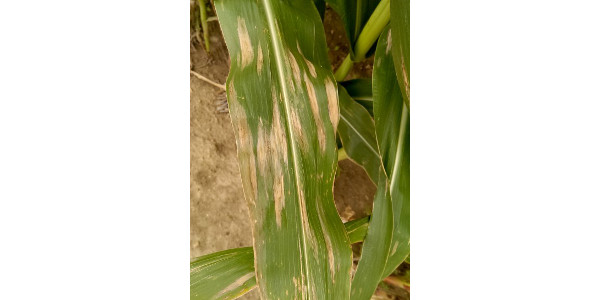
Plant: Corn
Disease: corn northern leaf blight